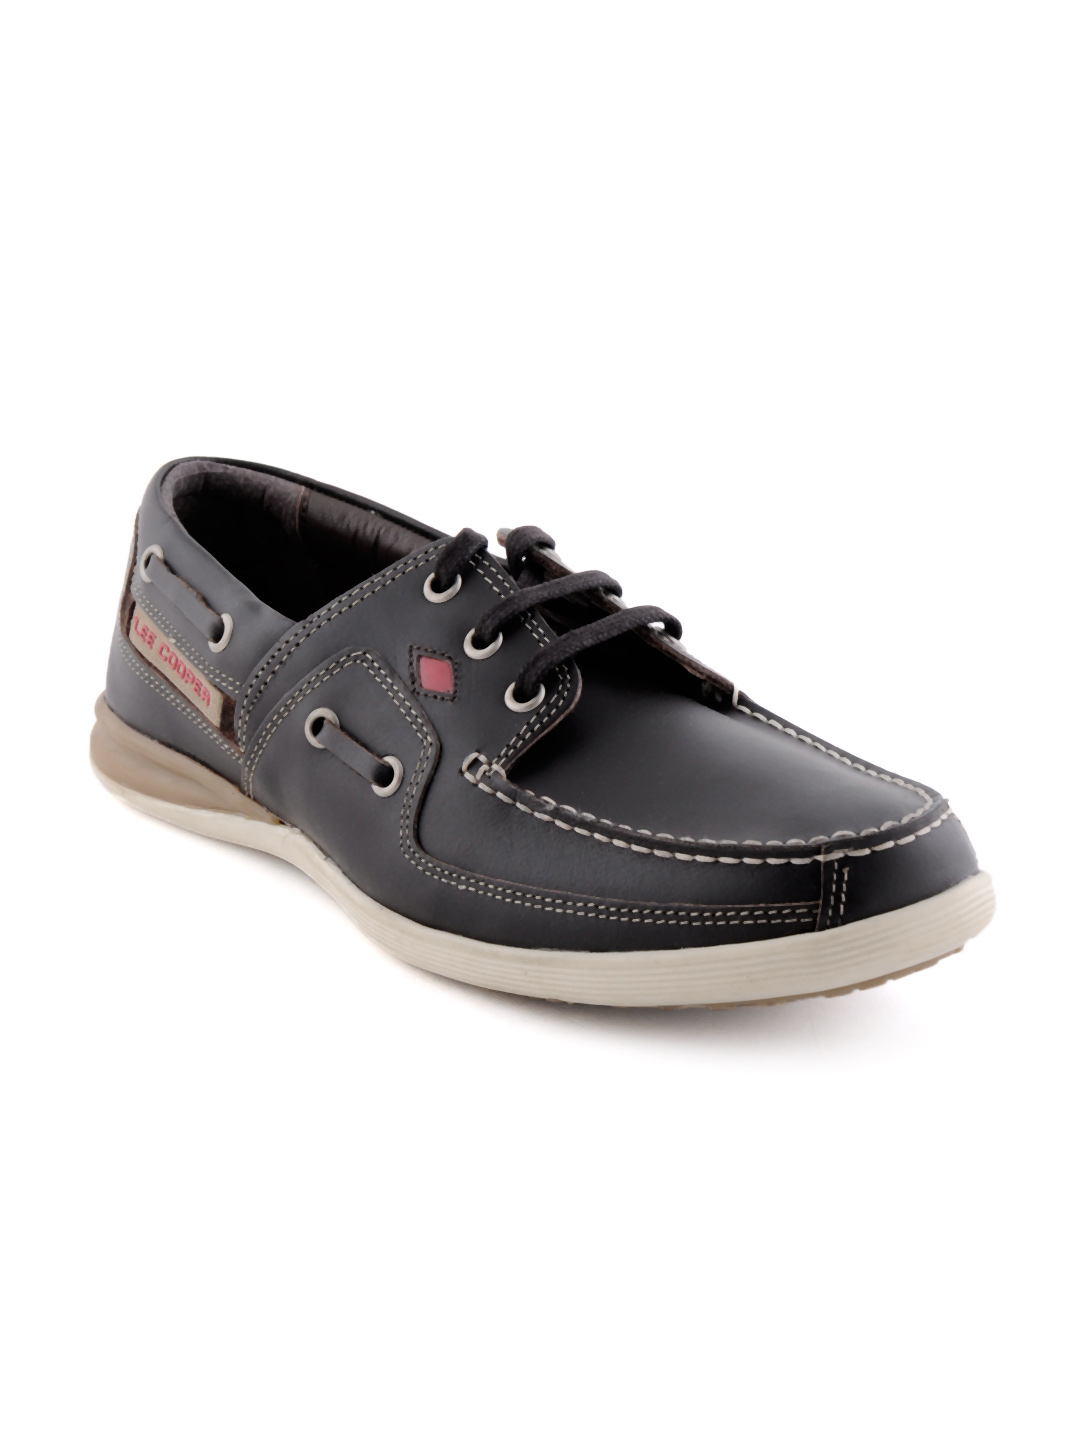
Lee Cooper Men Brown Casual Shoes
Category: Footwear / Shoes / Casual Shoes
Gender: Men
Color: Brown
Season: Summer 2011
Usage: Casual